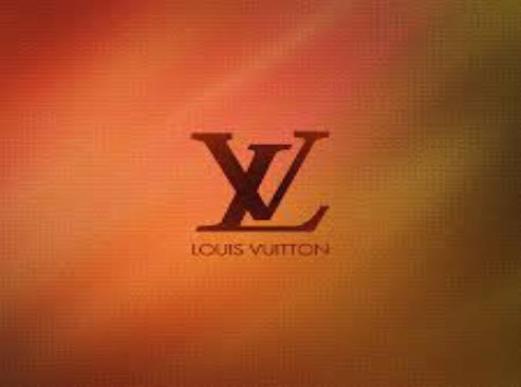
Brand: louis vuitton-1
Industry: Clothes